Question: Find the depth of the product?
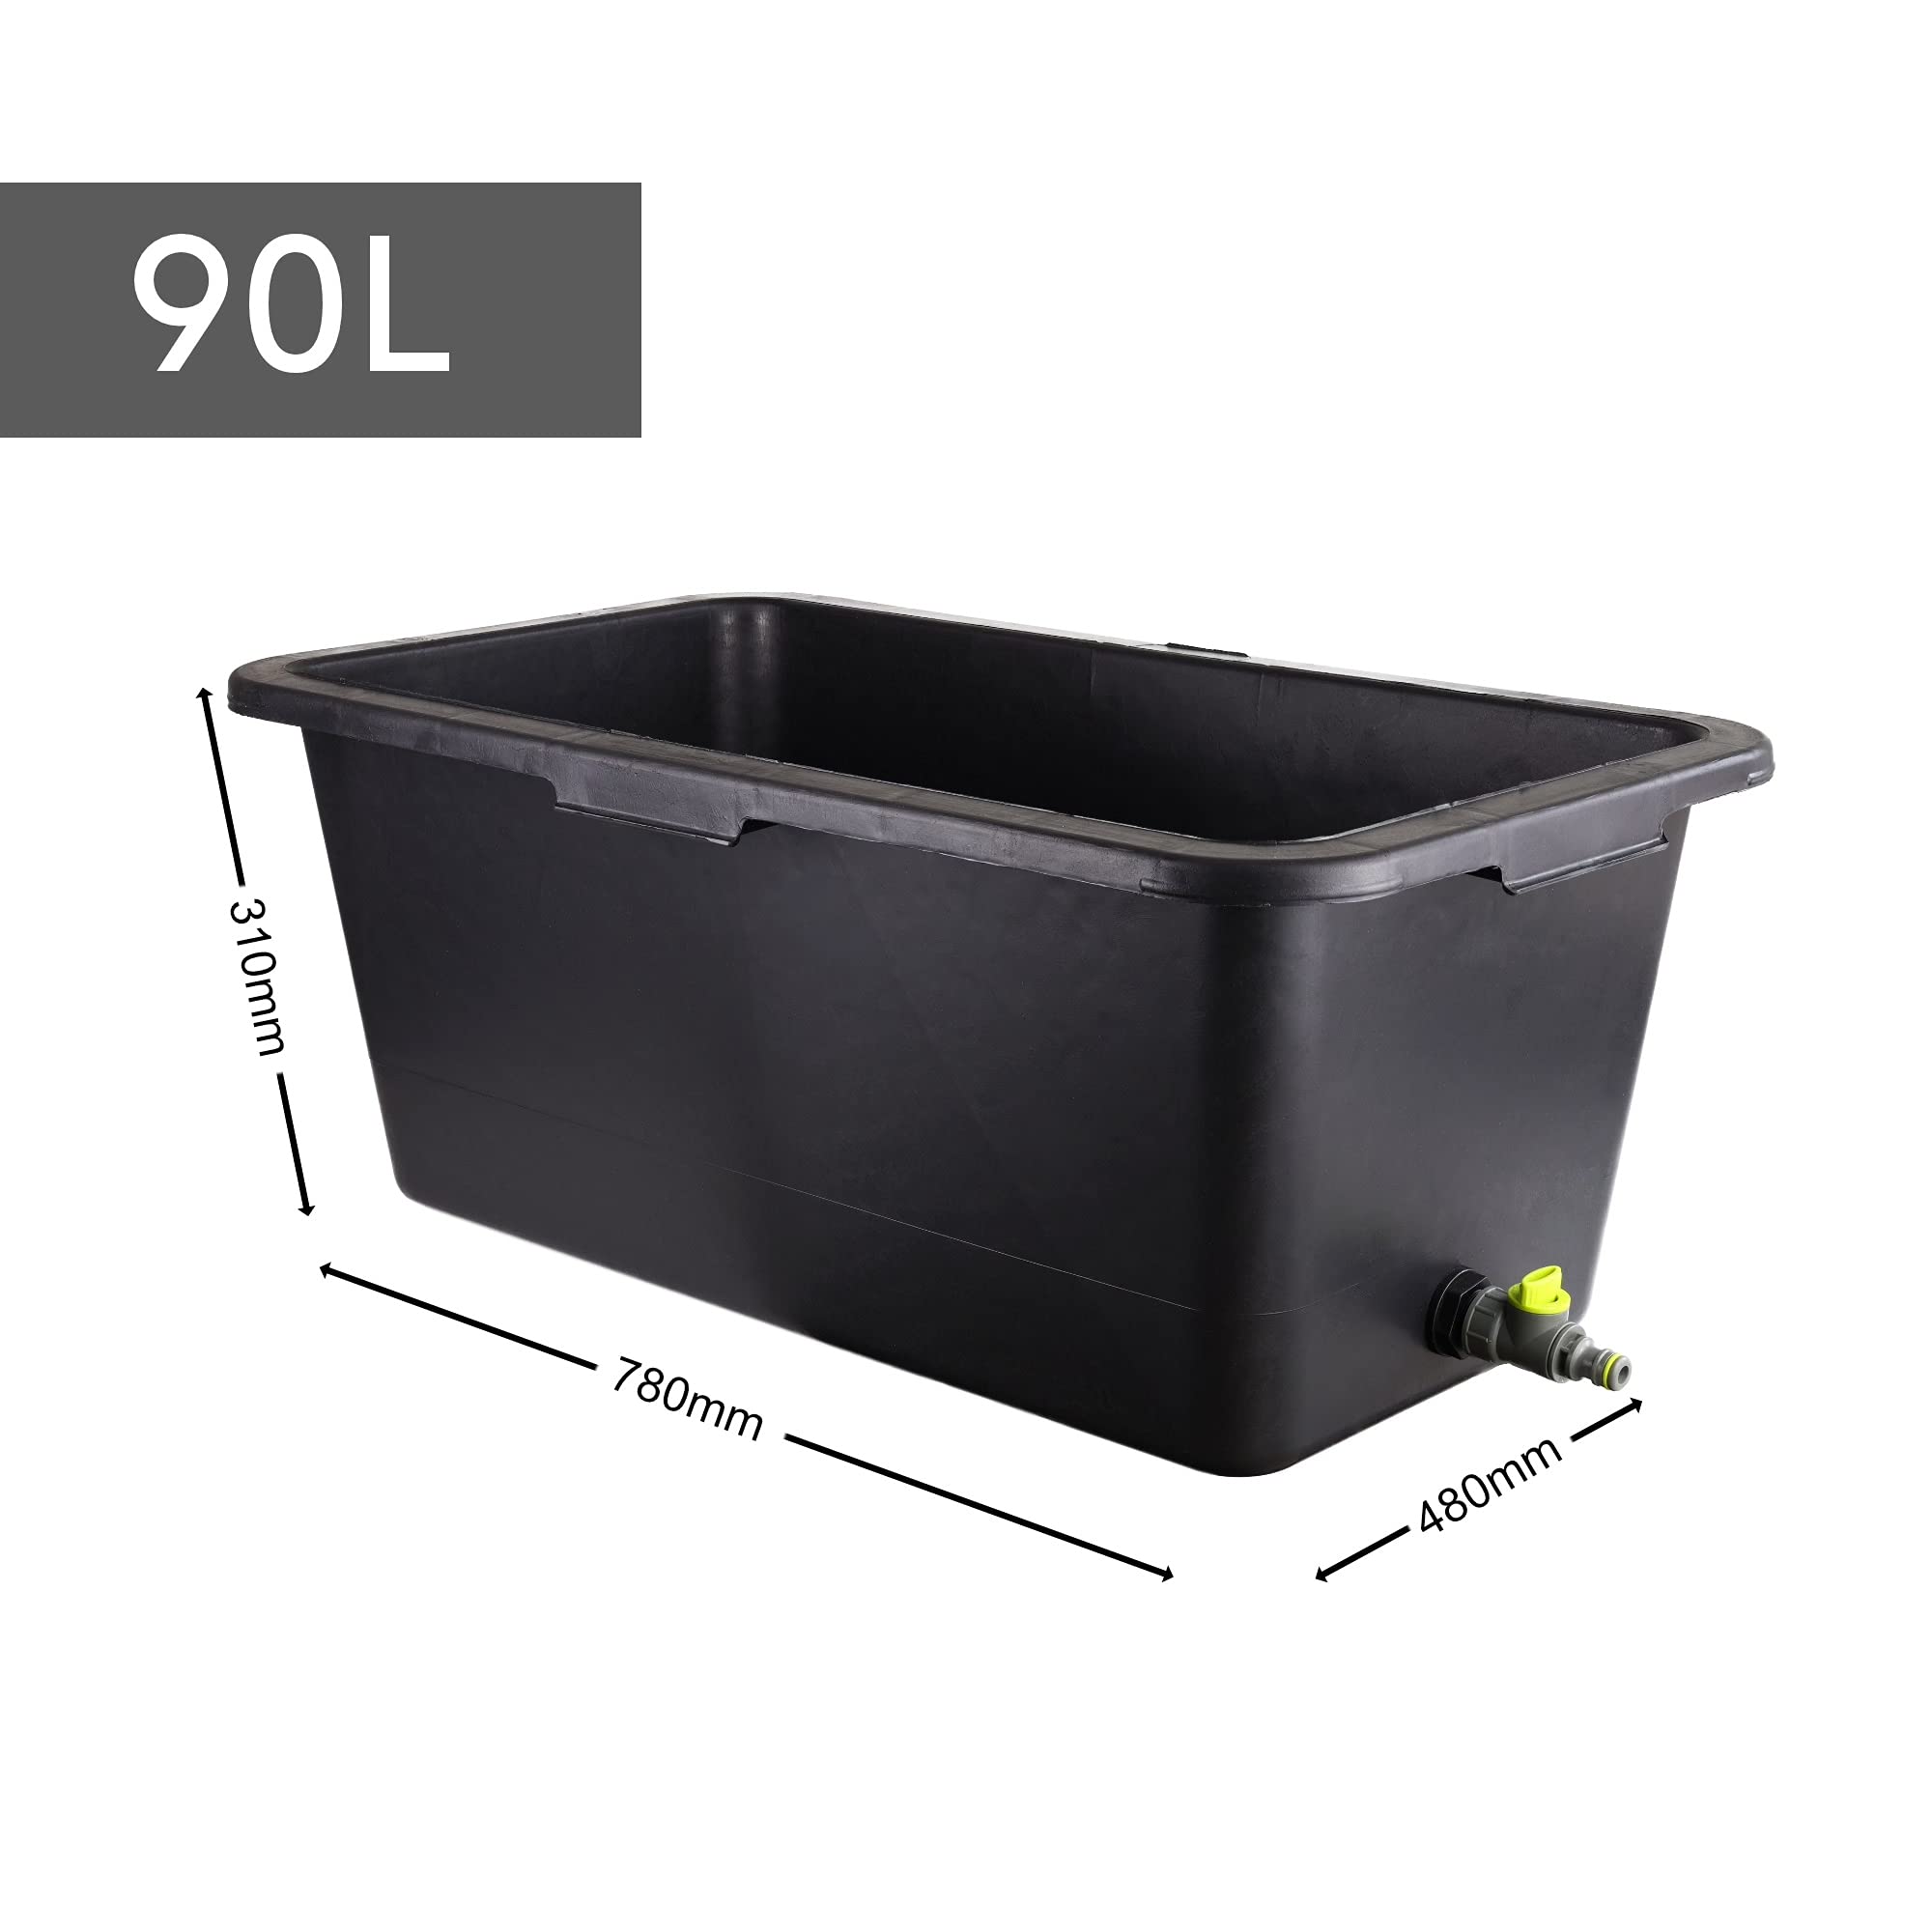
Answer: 780.0 millimetre